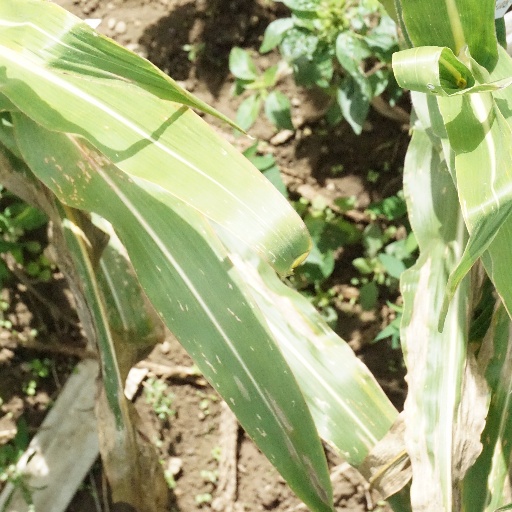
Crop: maize; corn